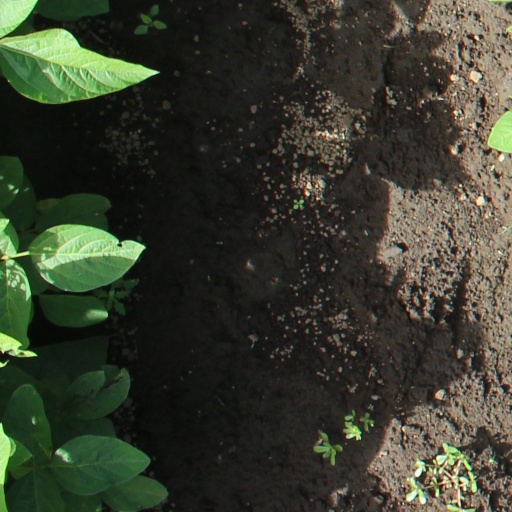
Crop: soybean